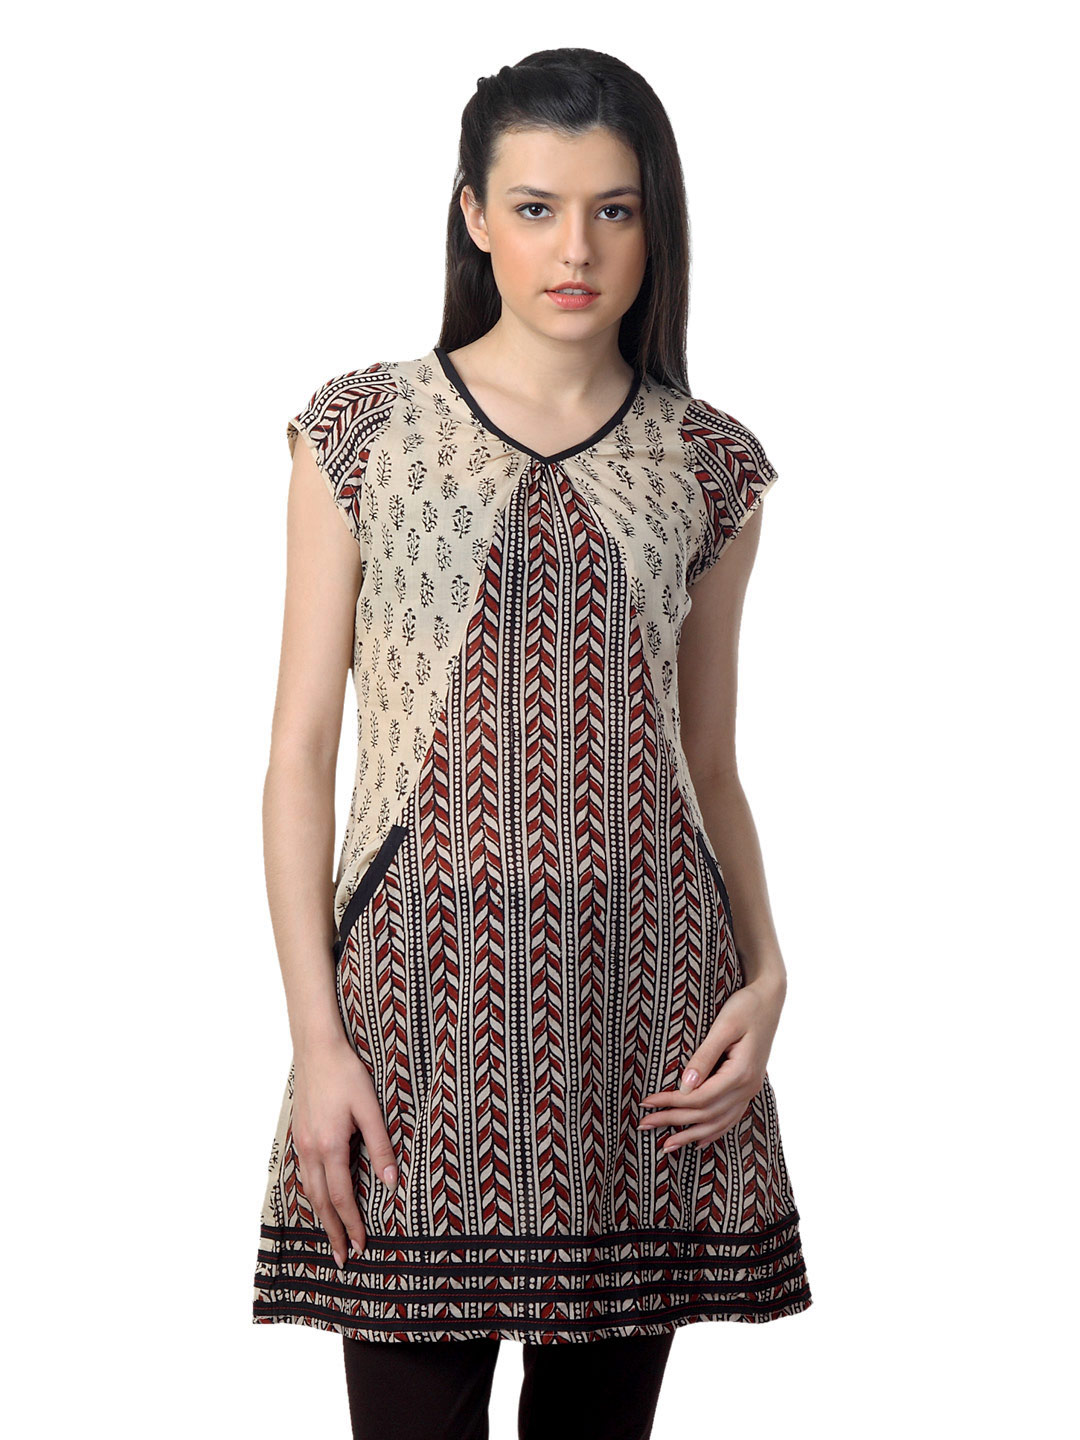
Mother Earth Women Beige Kurta
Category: Apparel / Topwear / Kurtas
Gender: Women
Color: Beige
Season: Summer 2012
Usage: Ethnic